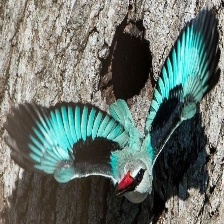
Species: WOODLAND KINGFISHER
Scientific name: HALCYON SENEGALENSIS